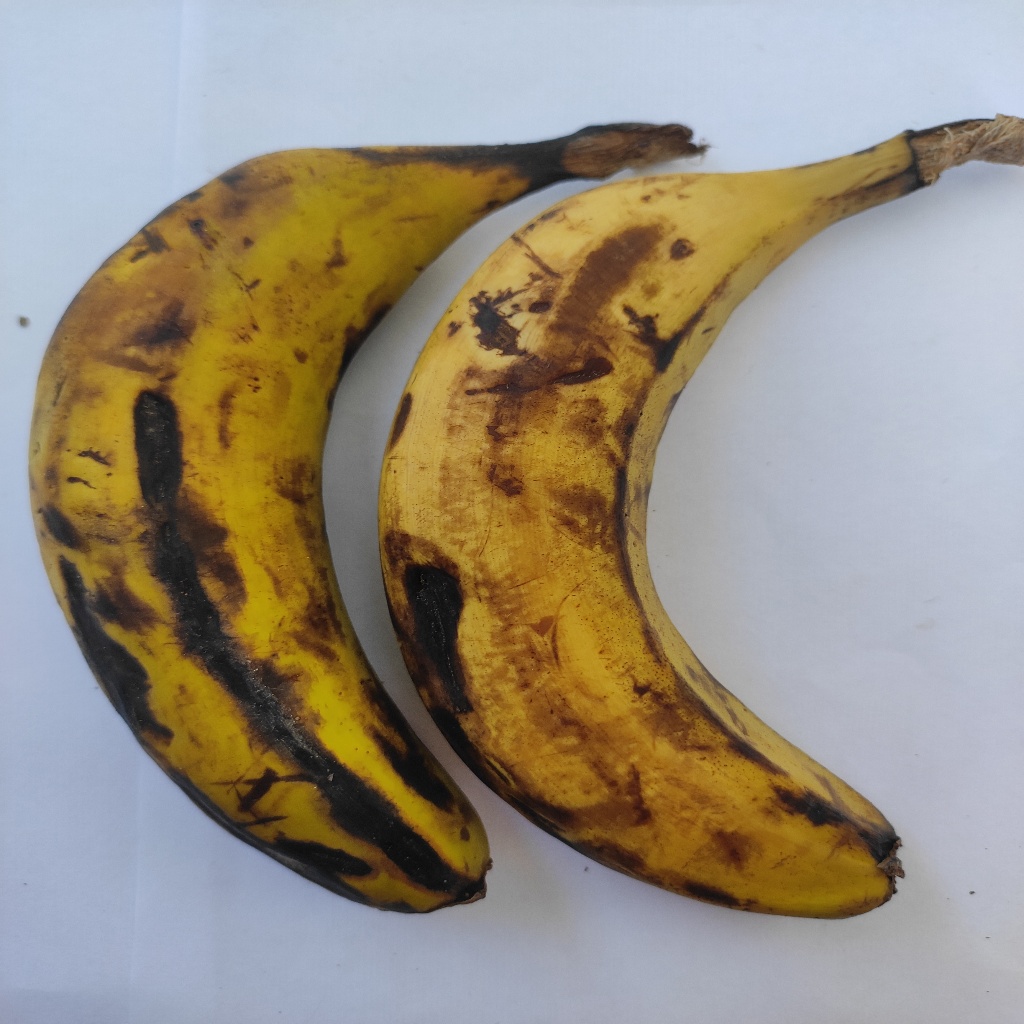
Crop: banana
Quality class: Defect